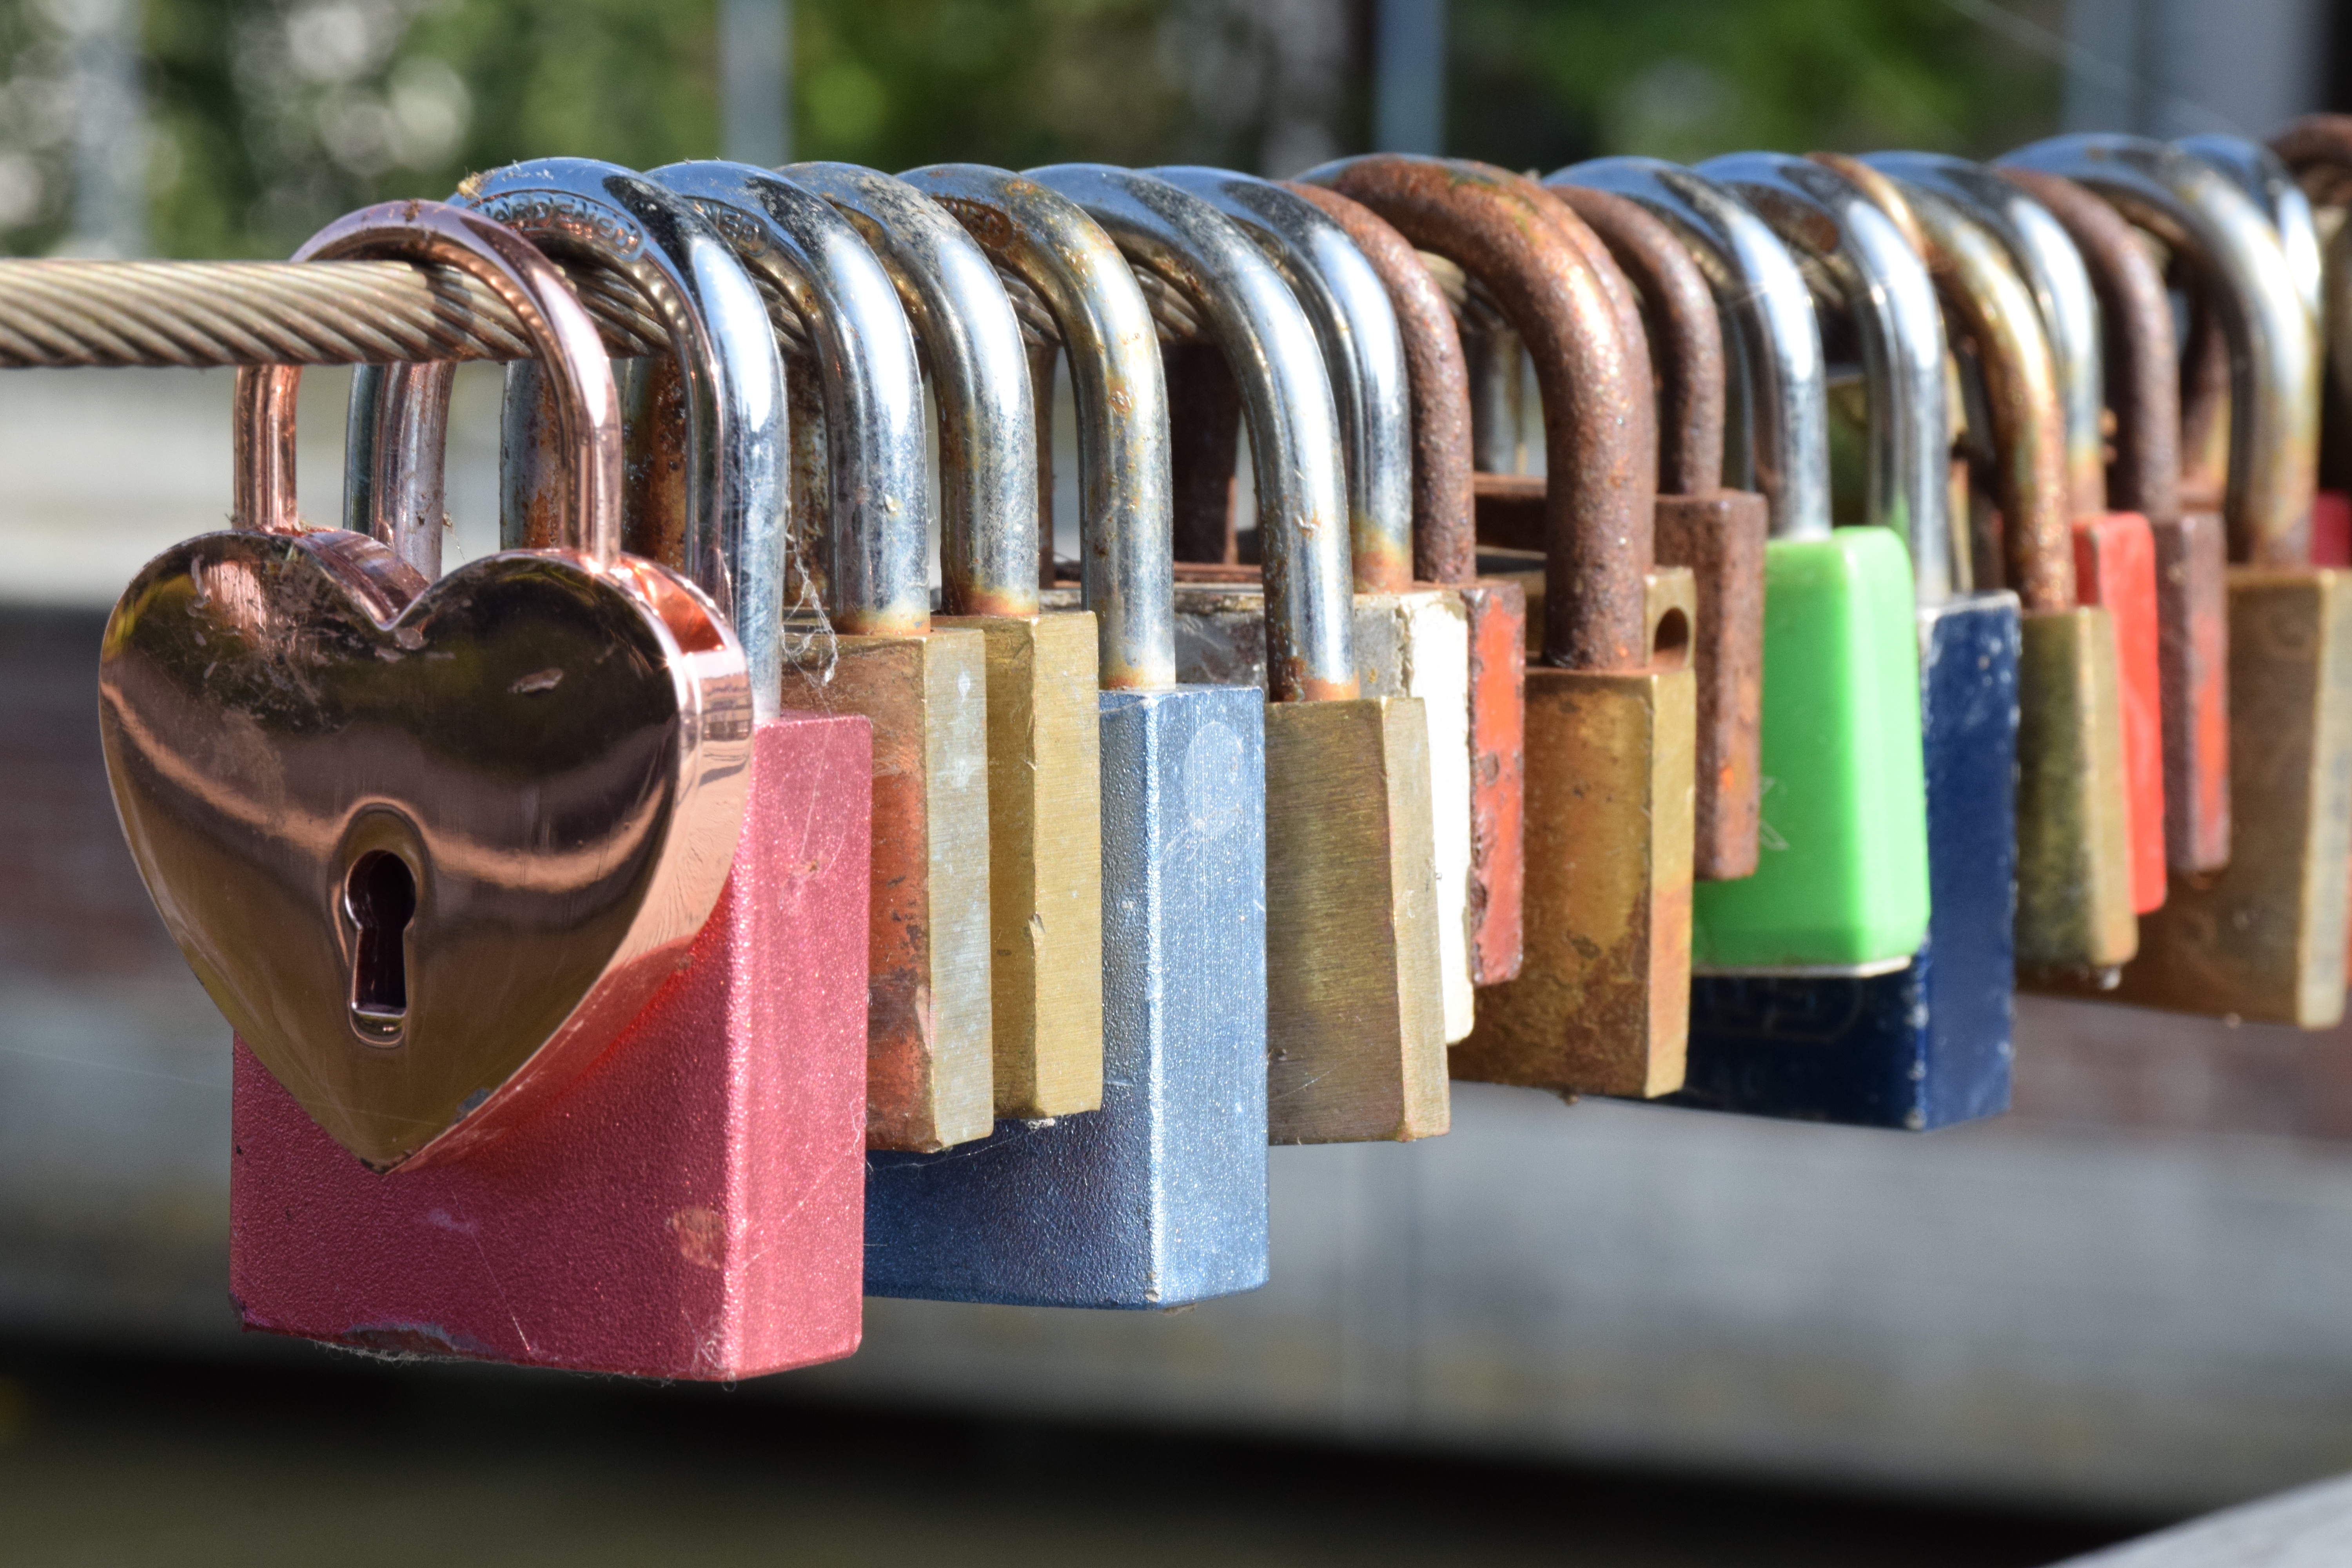
heart, color, romance, art, shiny, luck, for two, feelings, love symbol, combines, padlocks, loyalty, promise, love locks